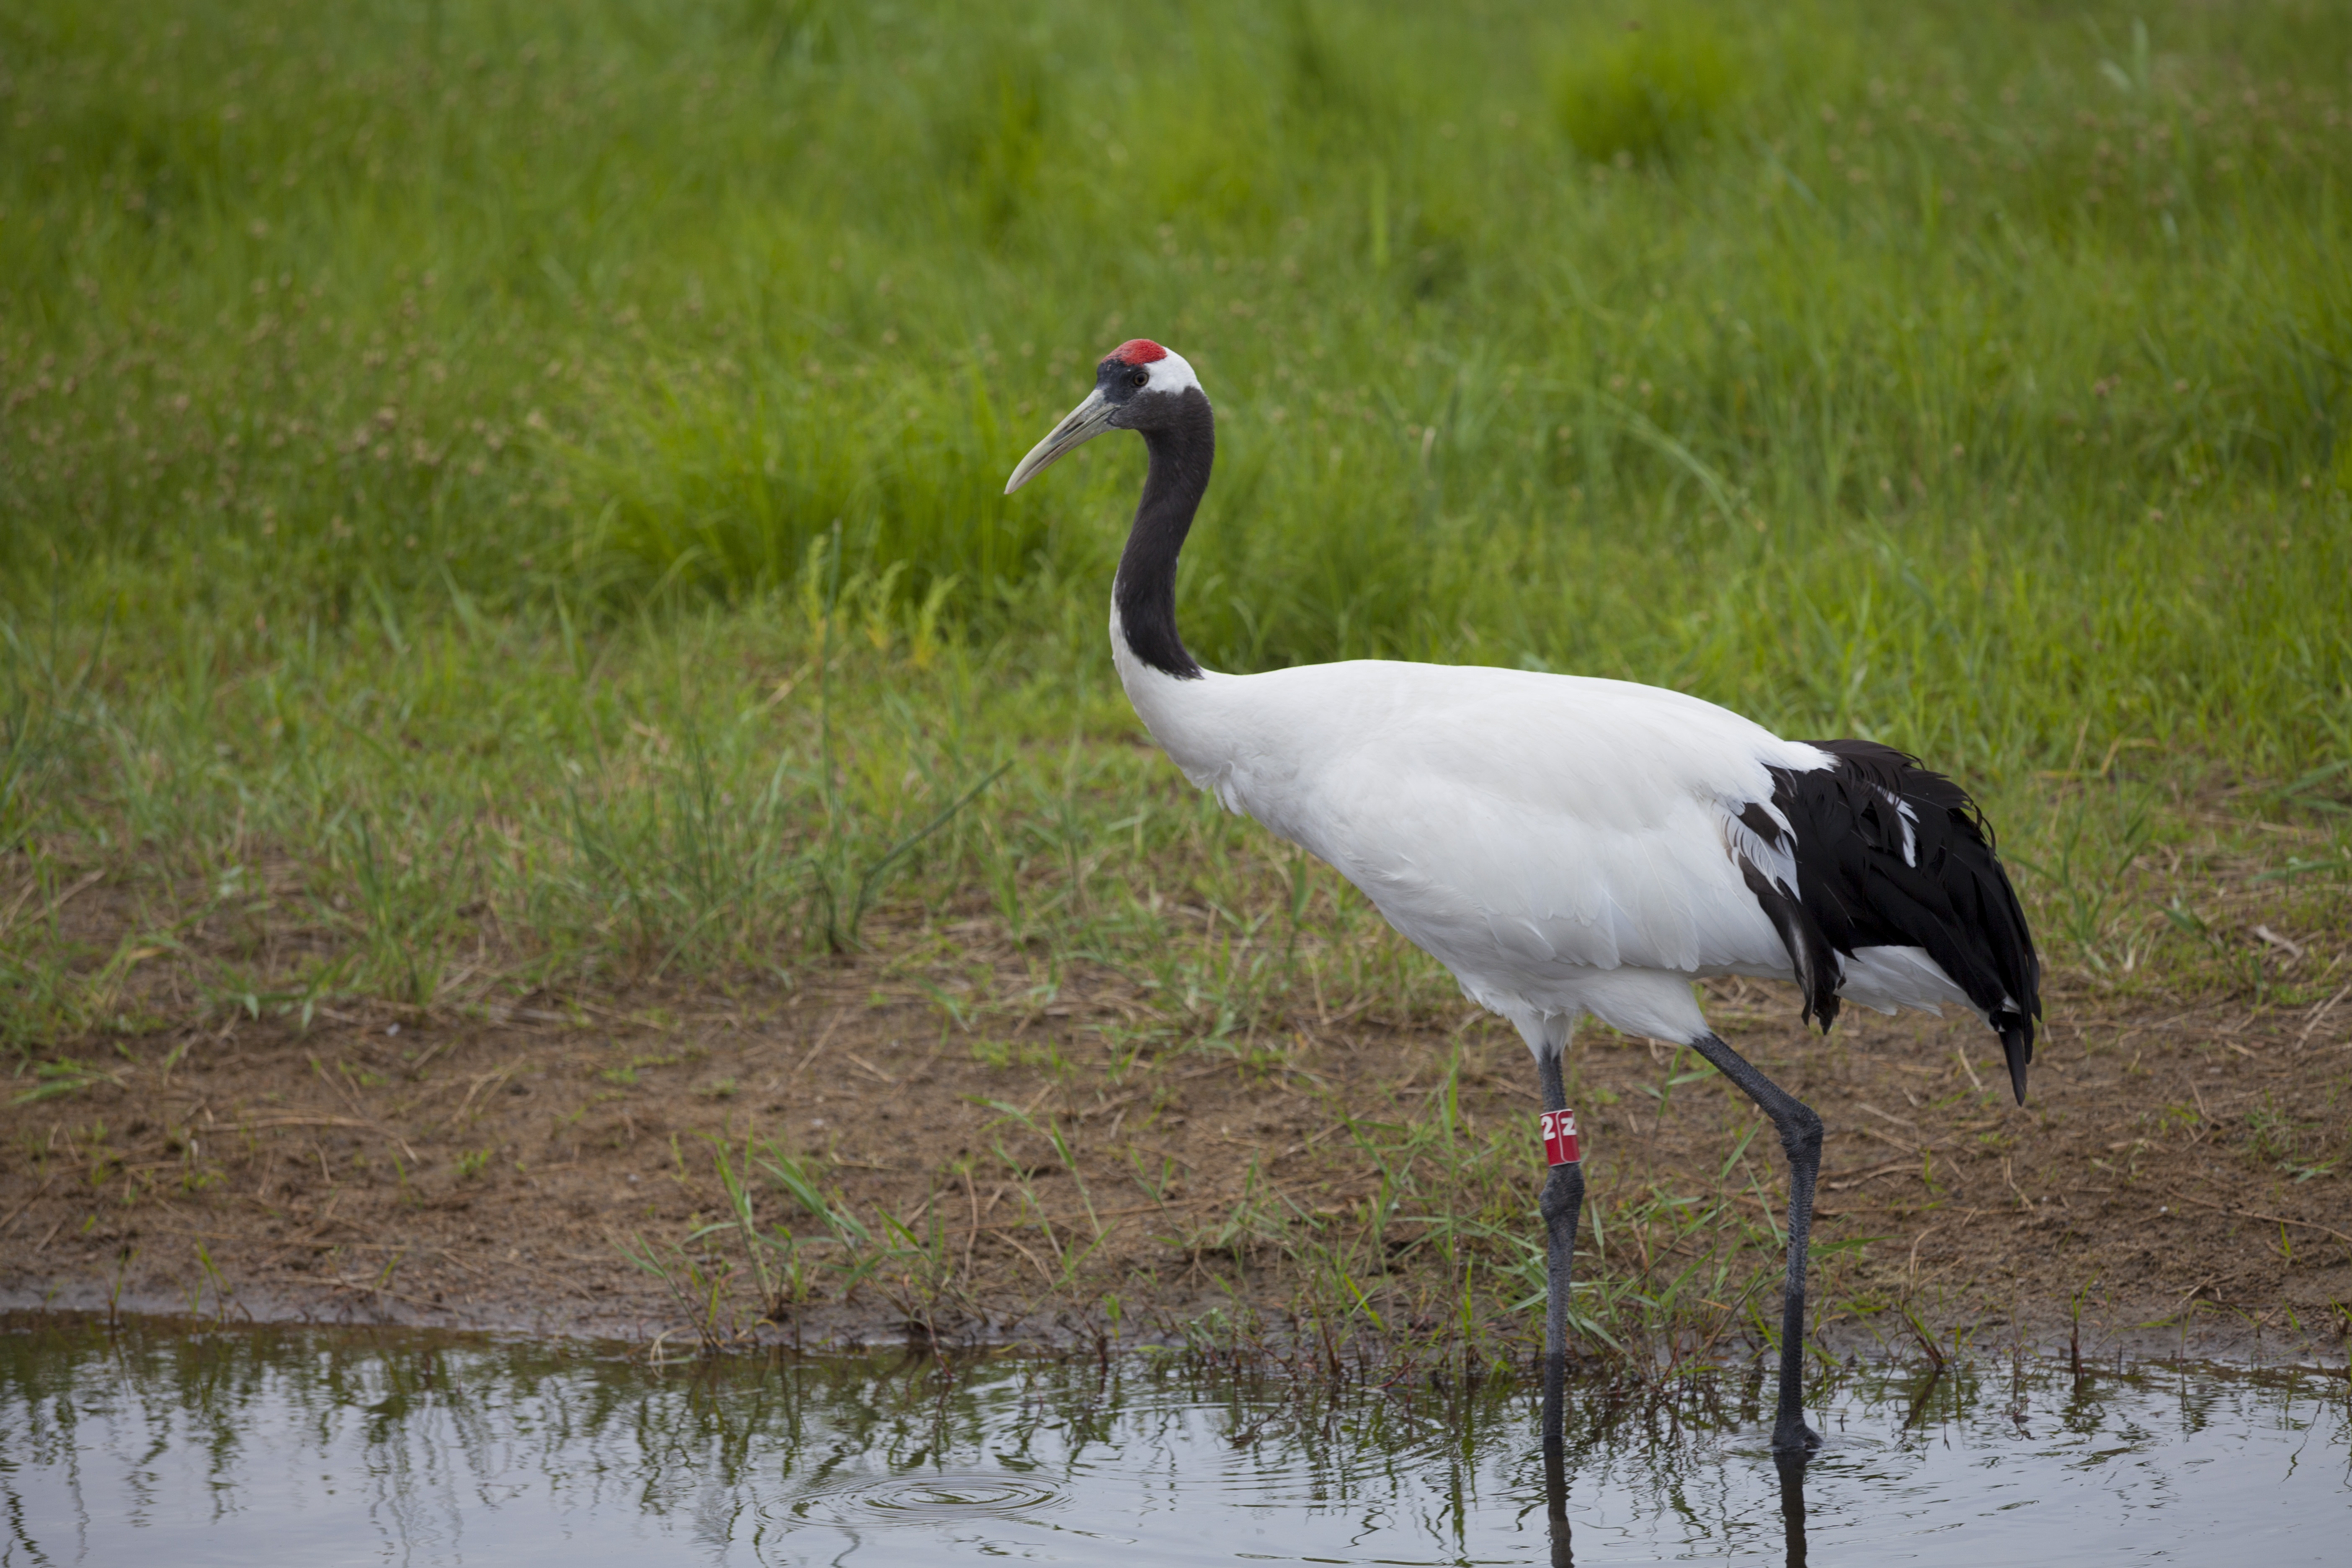
nature, bird, wildlife, beak, natural, fauna, animals, wetland, vertebrate, crane, ibis, water bird, crane like bird